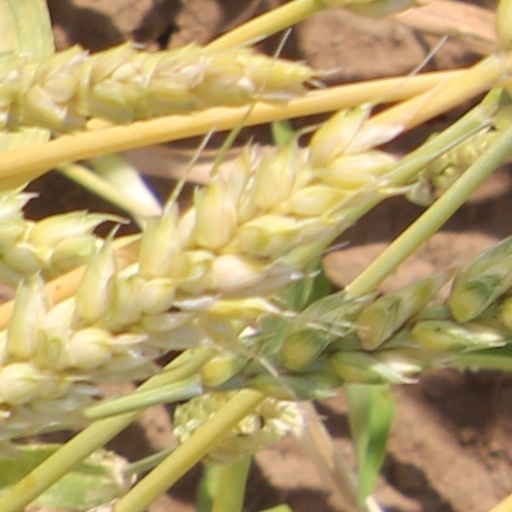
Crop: wheat